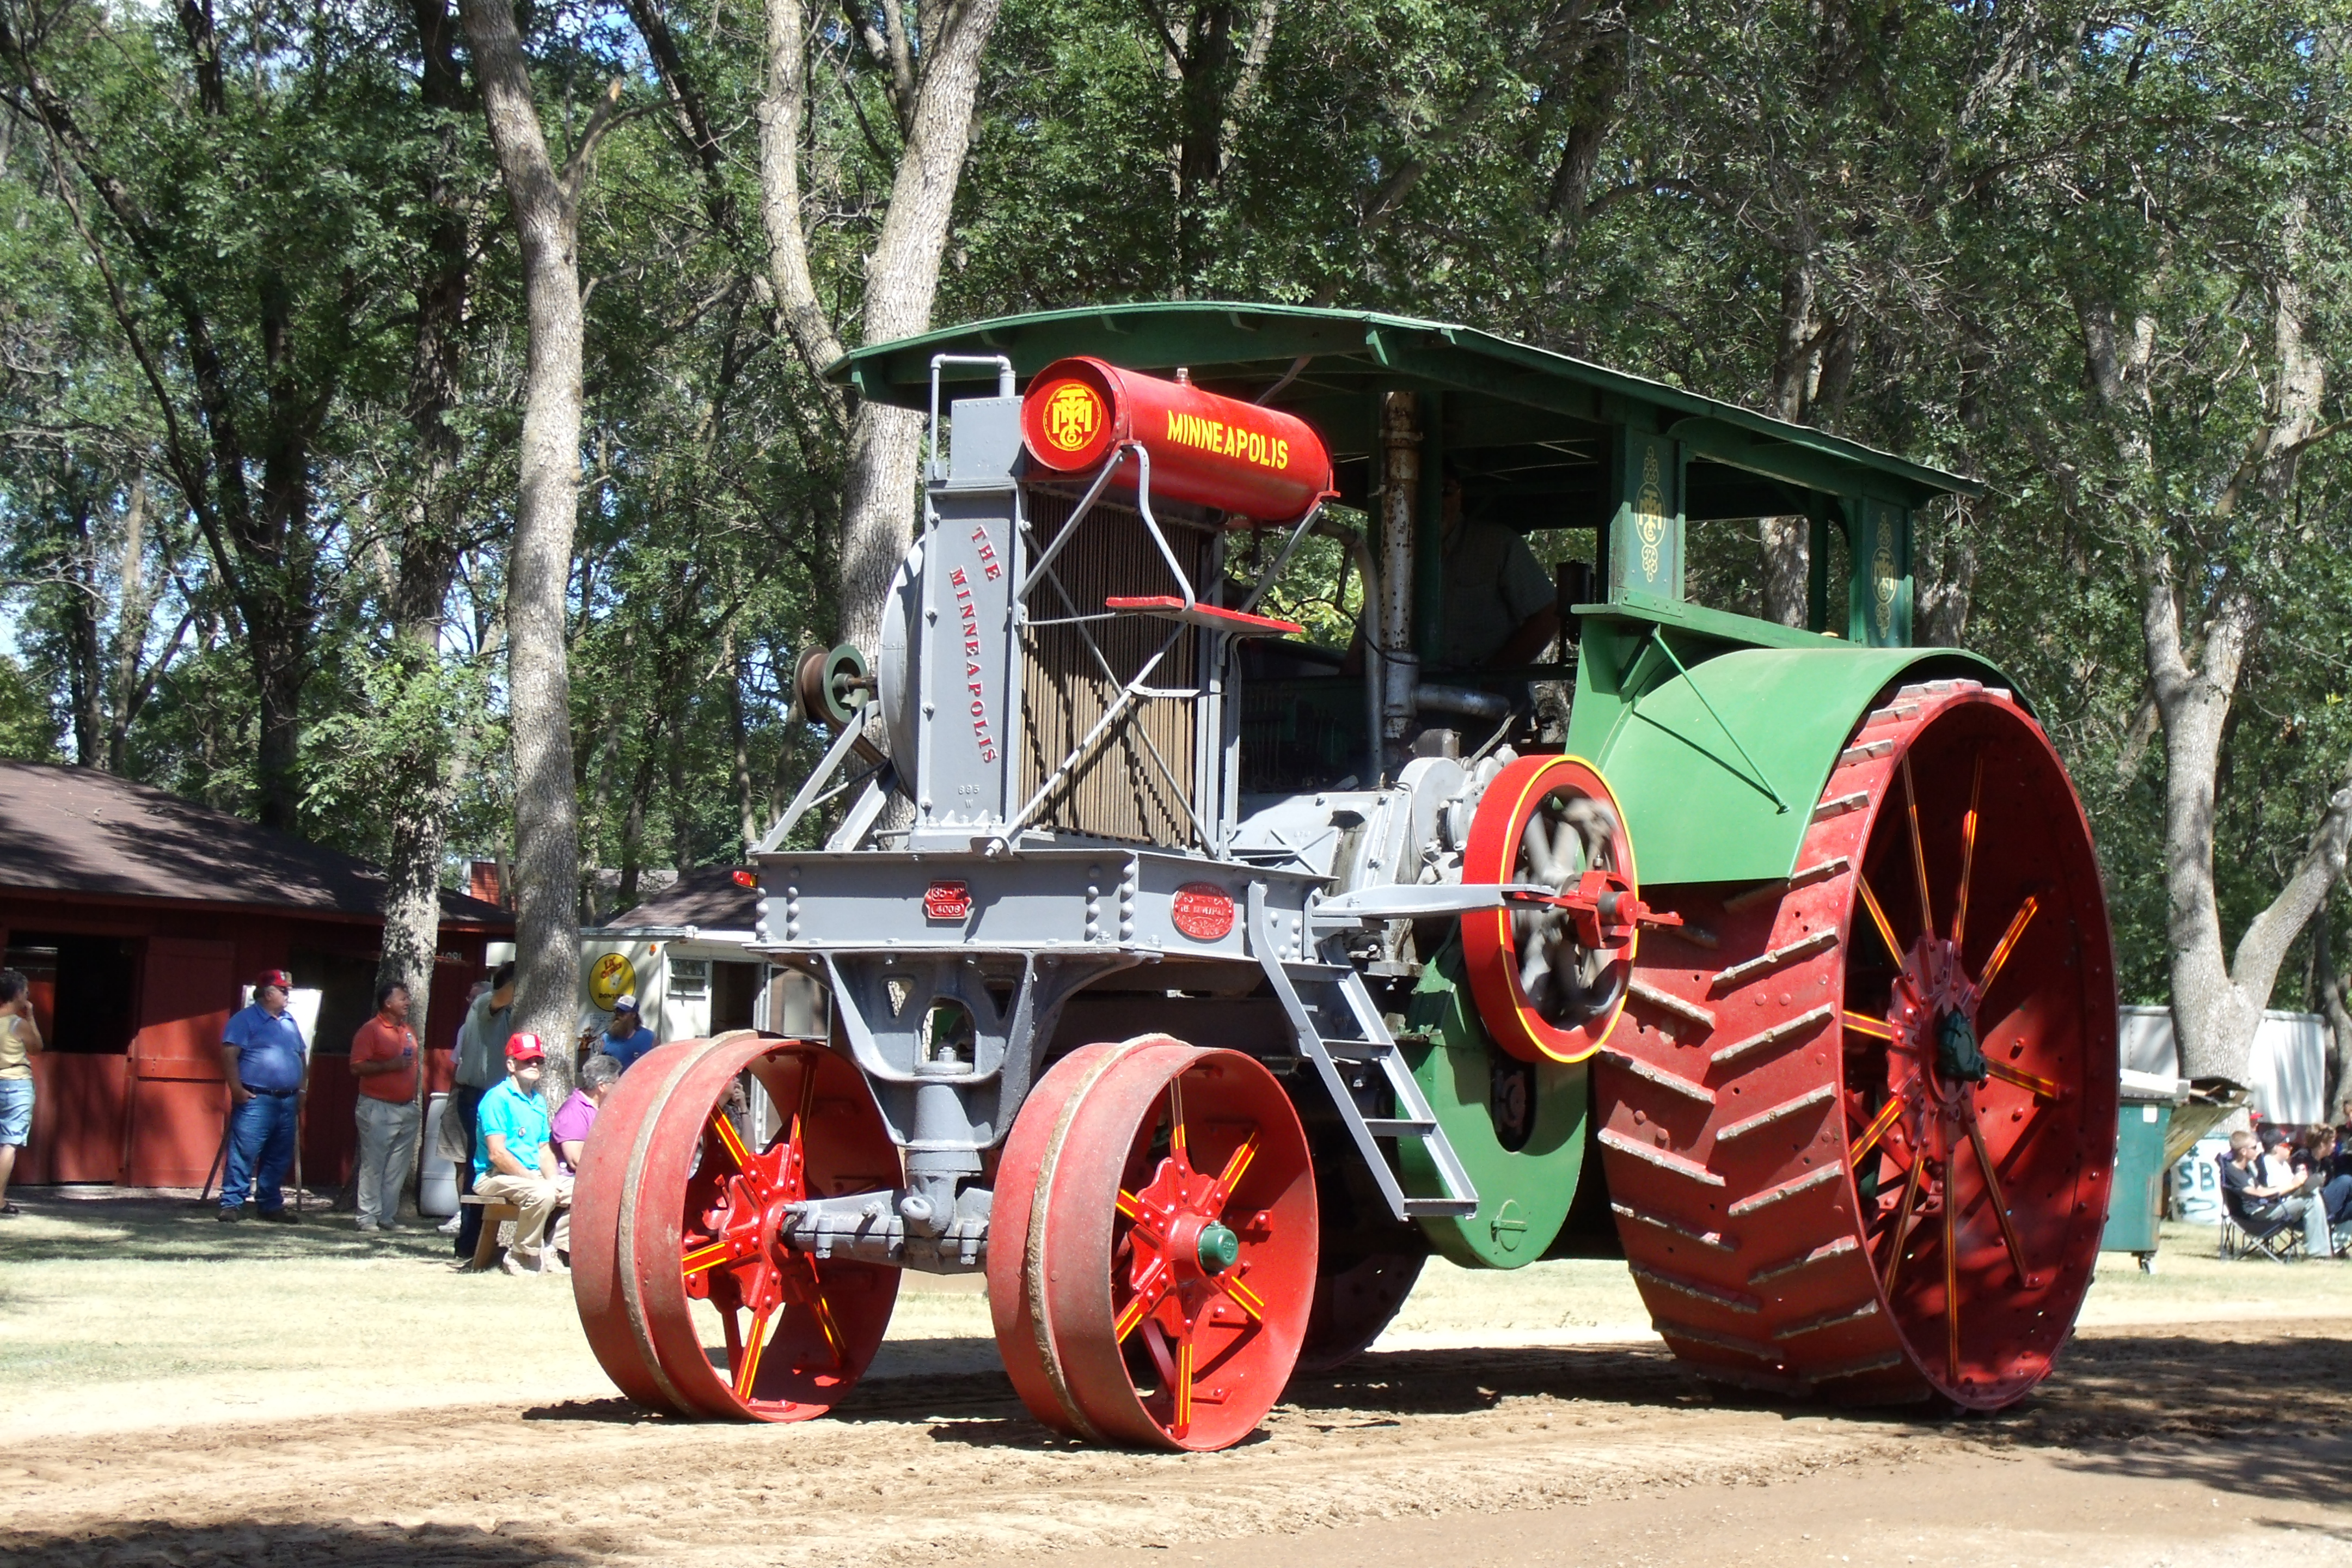
butterfield, threshing, steam, engine, antique, power, agriculture, farm, tractor, motor vehicle, vehicle, mode of transport, transport, auto part, tree, agricultural machinery, automotive wheel system, wheel, car, automotive tire, road roller, antique car